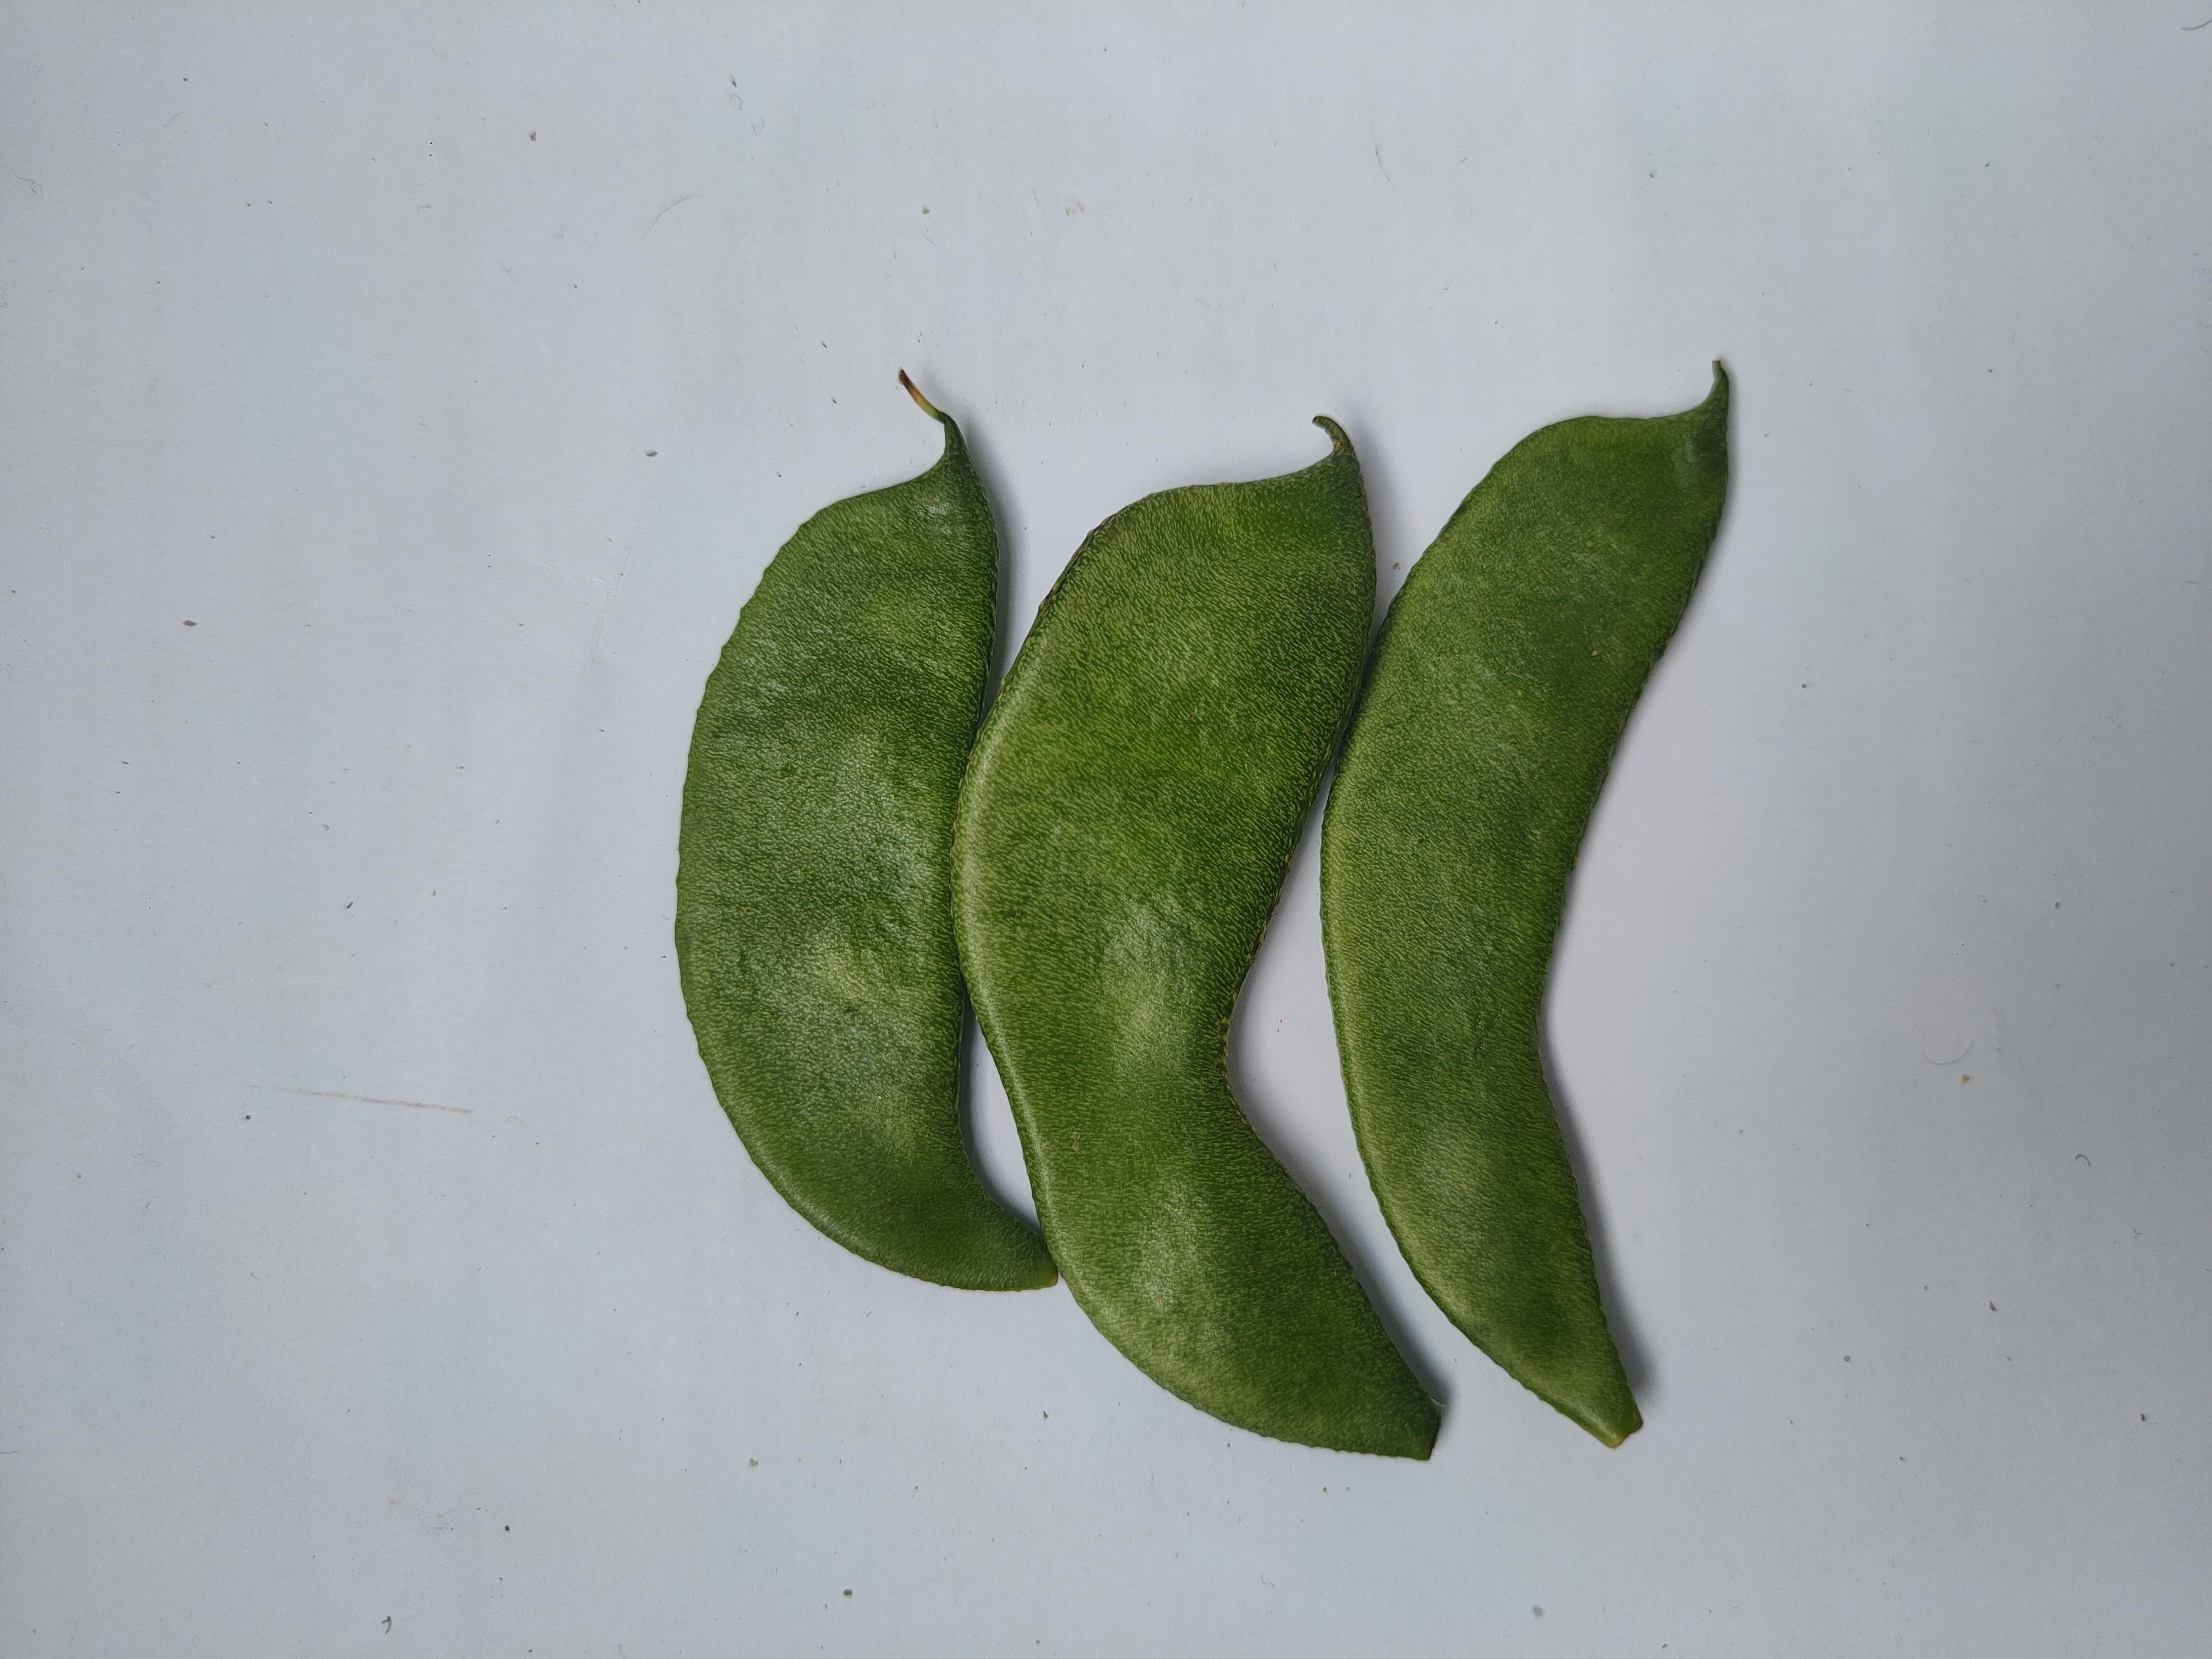
Label: Bean